Weak River (mythology)

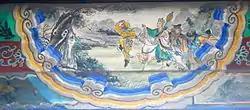
The companions in one episode of "Journey to the Weet". Mural in the Long Corridor, a covered walkway in the Summer Palace in Beijing, China.

In the novel "Journey to the West" the Weak Water river forms one of the barriers on the way, one of the many difficult areas which the Xuanzang the Monk, Sun Wukong the Monkey, and their companions must cross over.